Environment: real
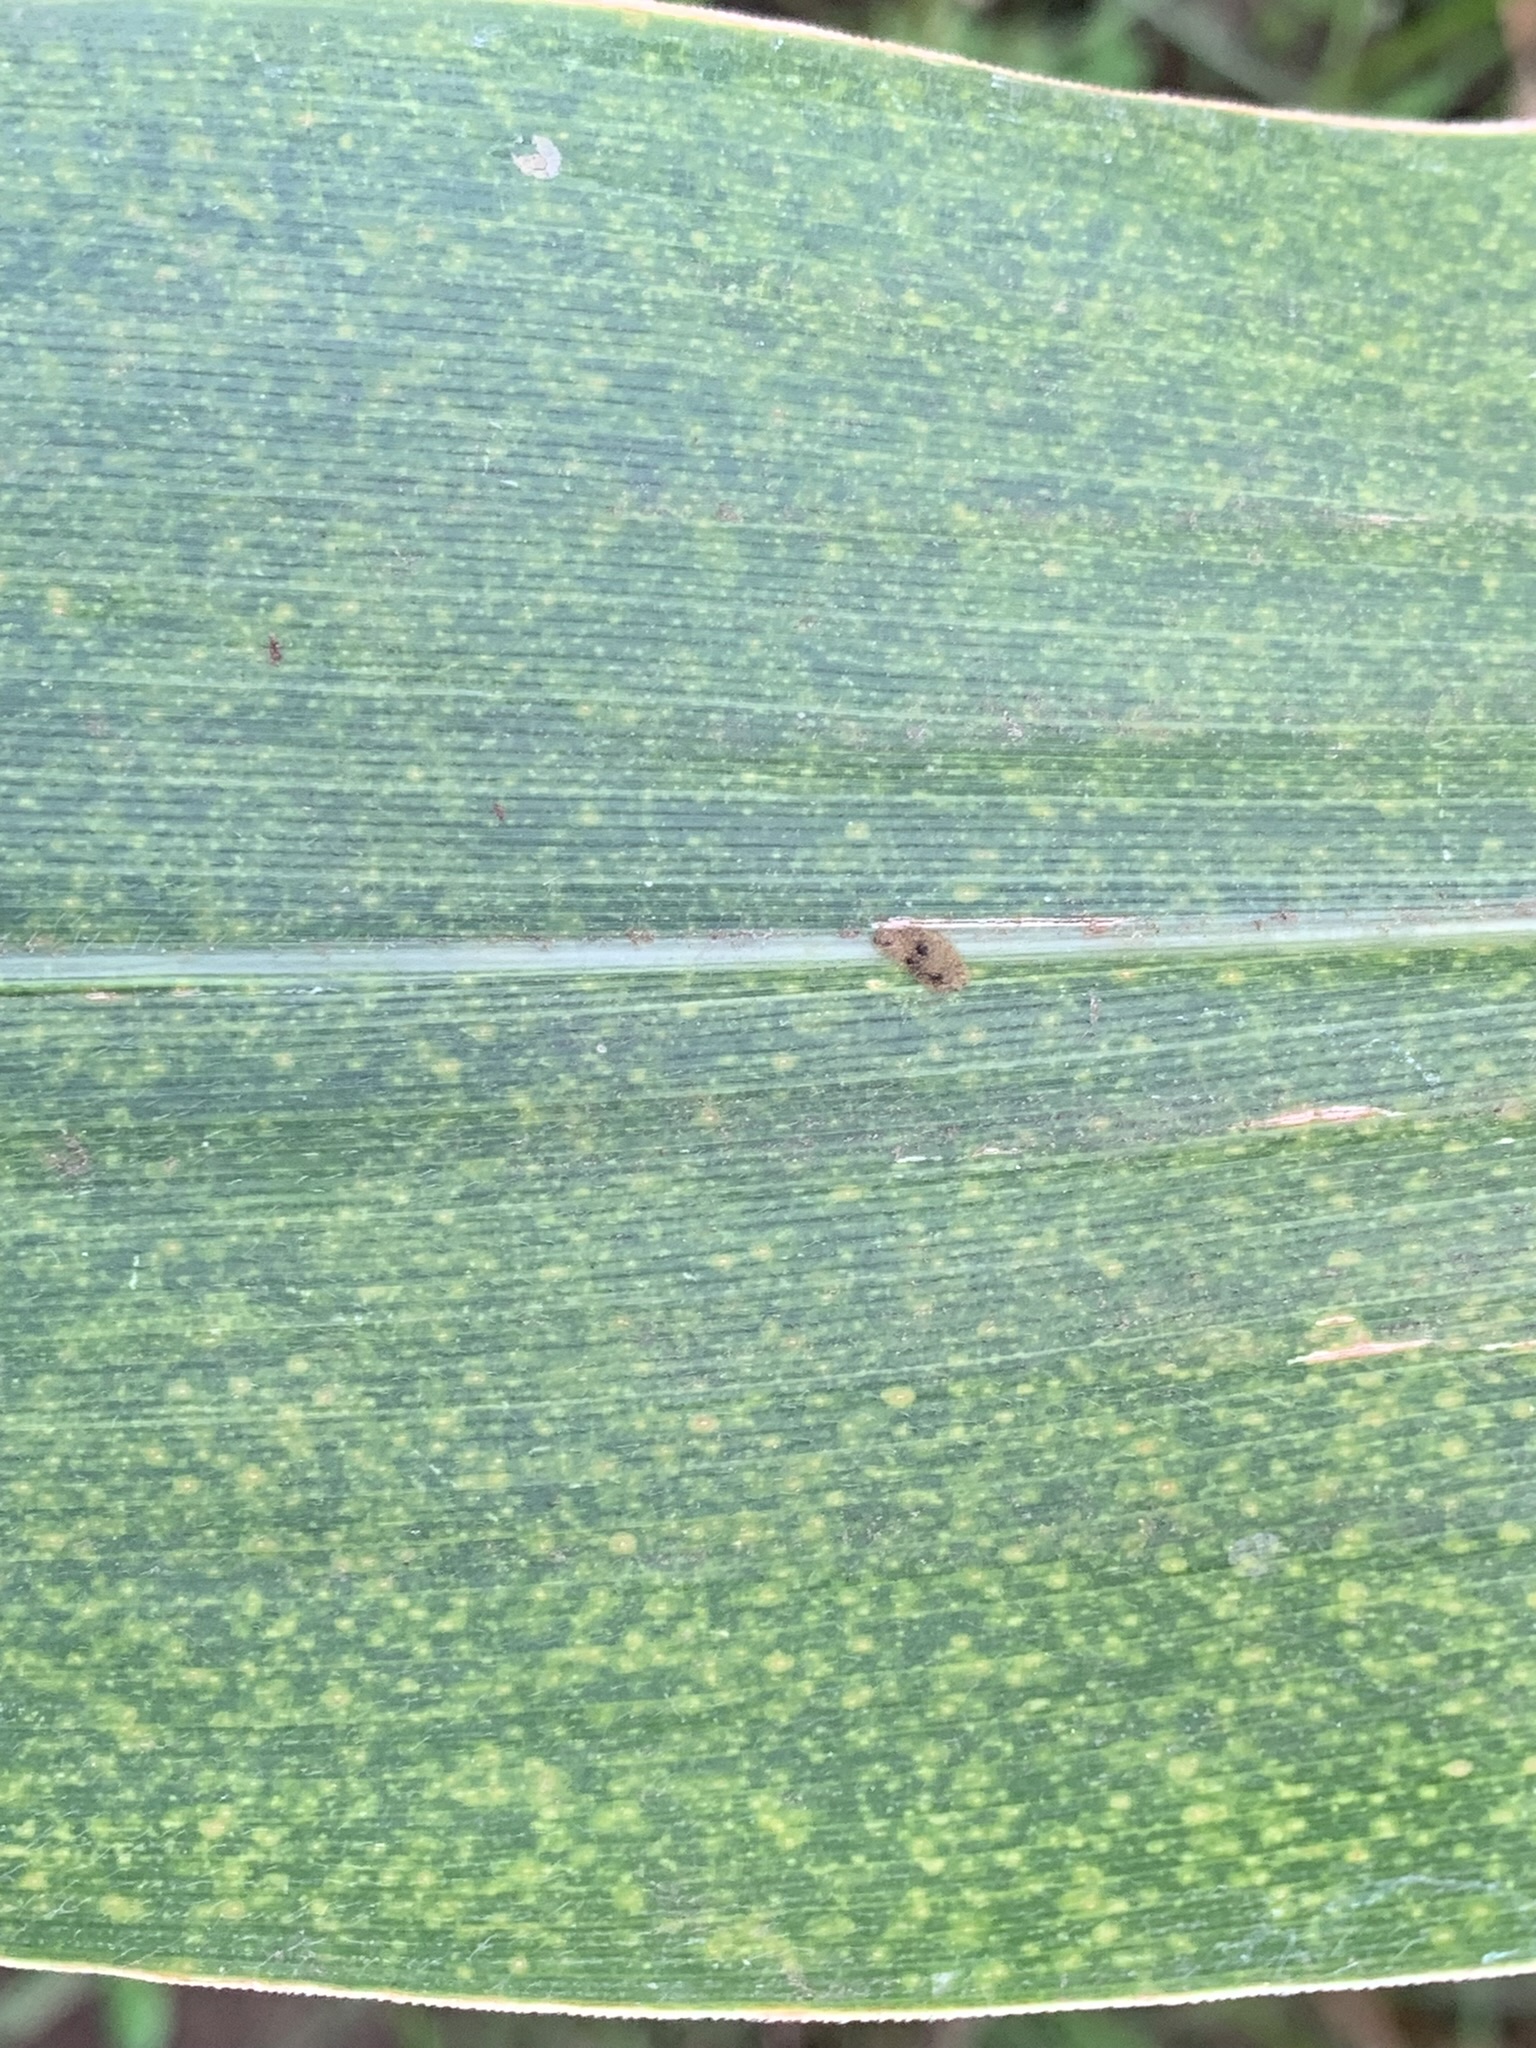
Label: lethal_necrosis